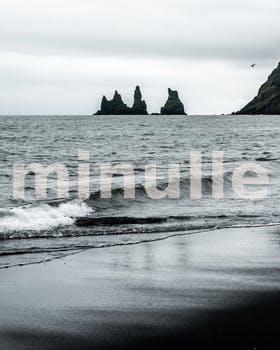
Label: Watermark